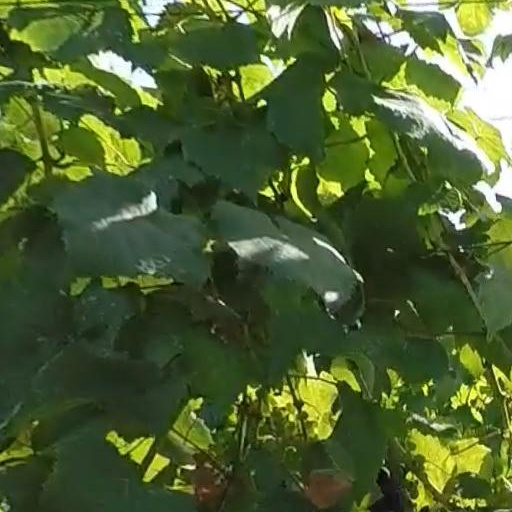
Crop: grape